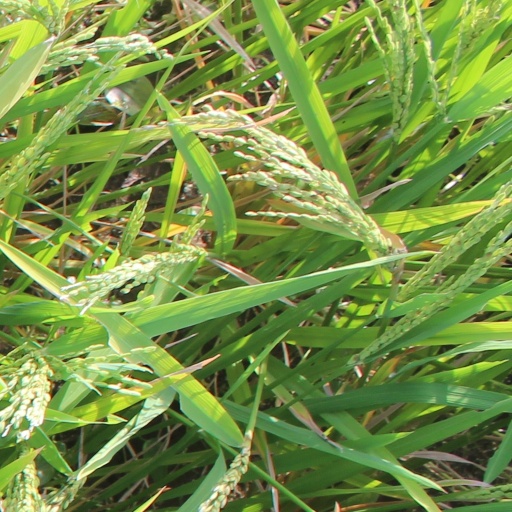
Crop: rice